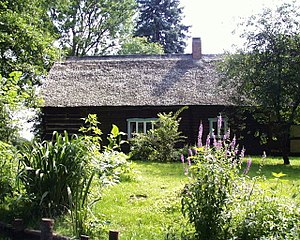
Sorbere
Spreewald i Niederlausitz
De omtrent 50.000 sorbere bor i Lausitz i Tyskland. Lausitz er et område syd for Berlin i delstaterne Brandenburg og Saksen. Sorberne er et slavisk folk. Omtrent 40.000 sorbere taler stadigvæk sorbisk. I middelalderen taltes sorbisk i hele Østtyskland.